Gilgai, New South Wales

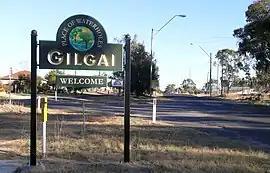
Thunderbolts Way

Gilgai is a town in the Northern Tablelands region of New South Wales, Australia. The village is situated 10 km south of Inverell, New South Wales, on Thunderbolts Way, and is in Inverell Shire. At the 2006 census, Gilgai had a population of 289 people. The name Gilgai is an Aboriginal word meaning 'waterhole'.